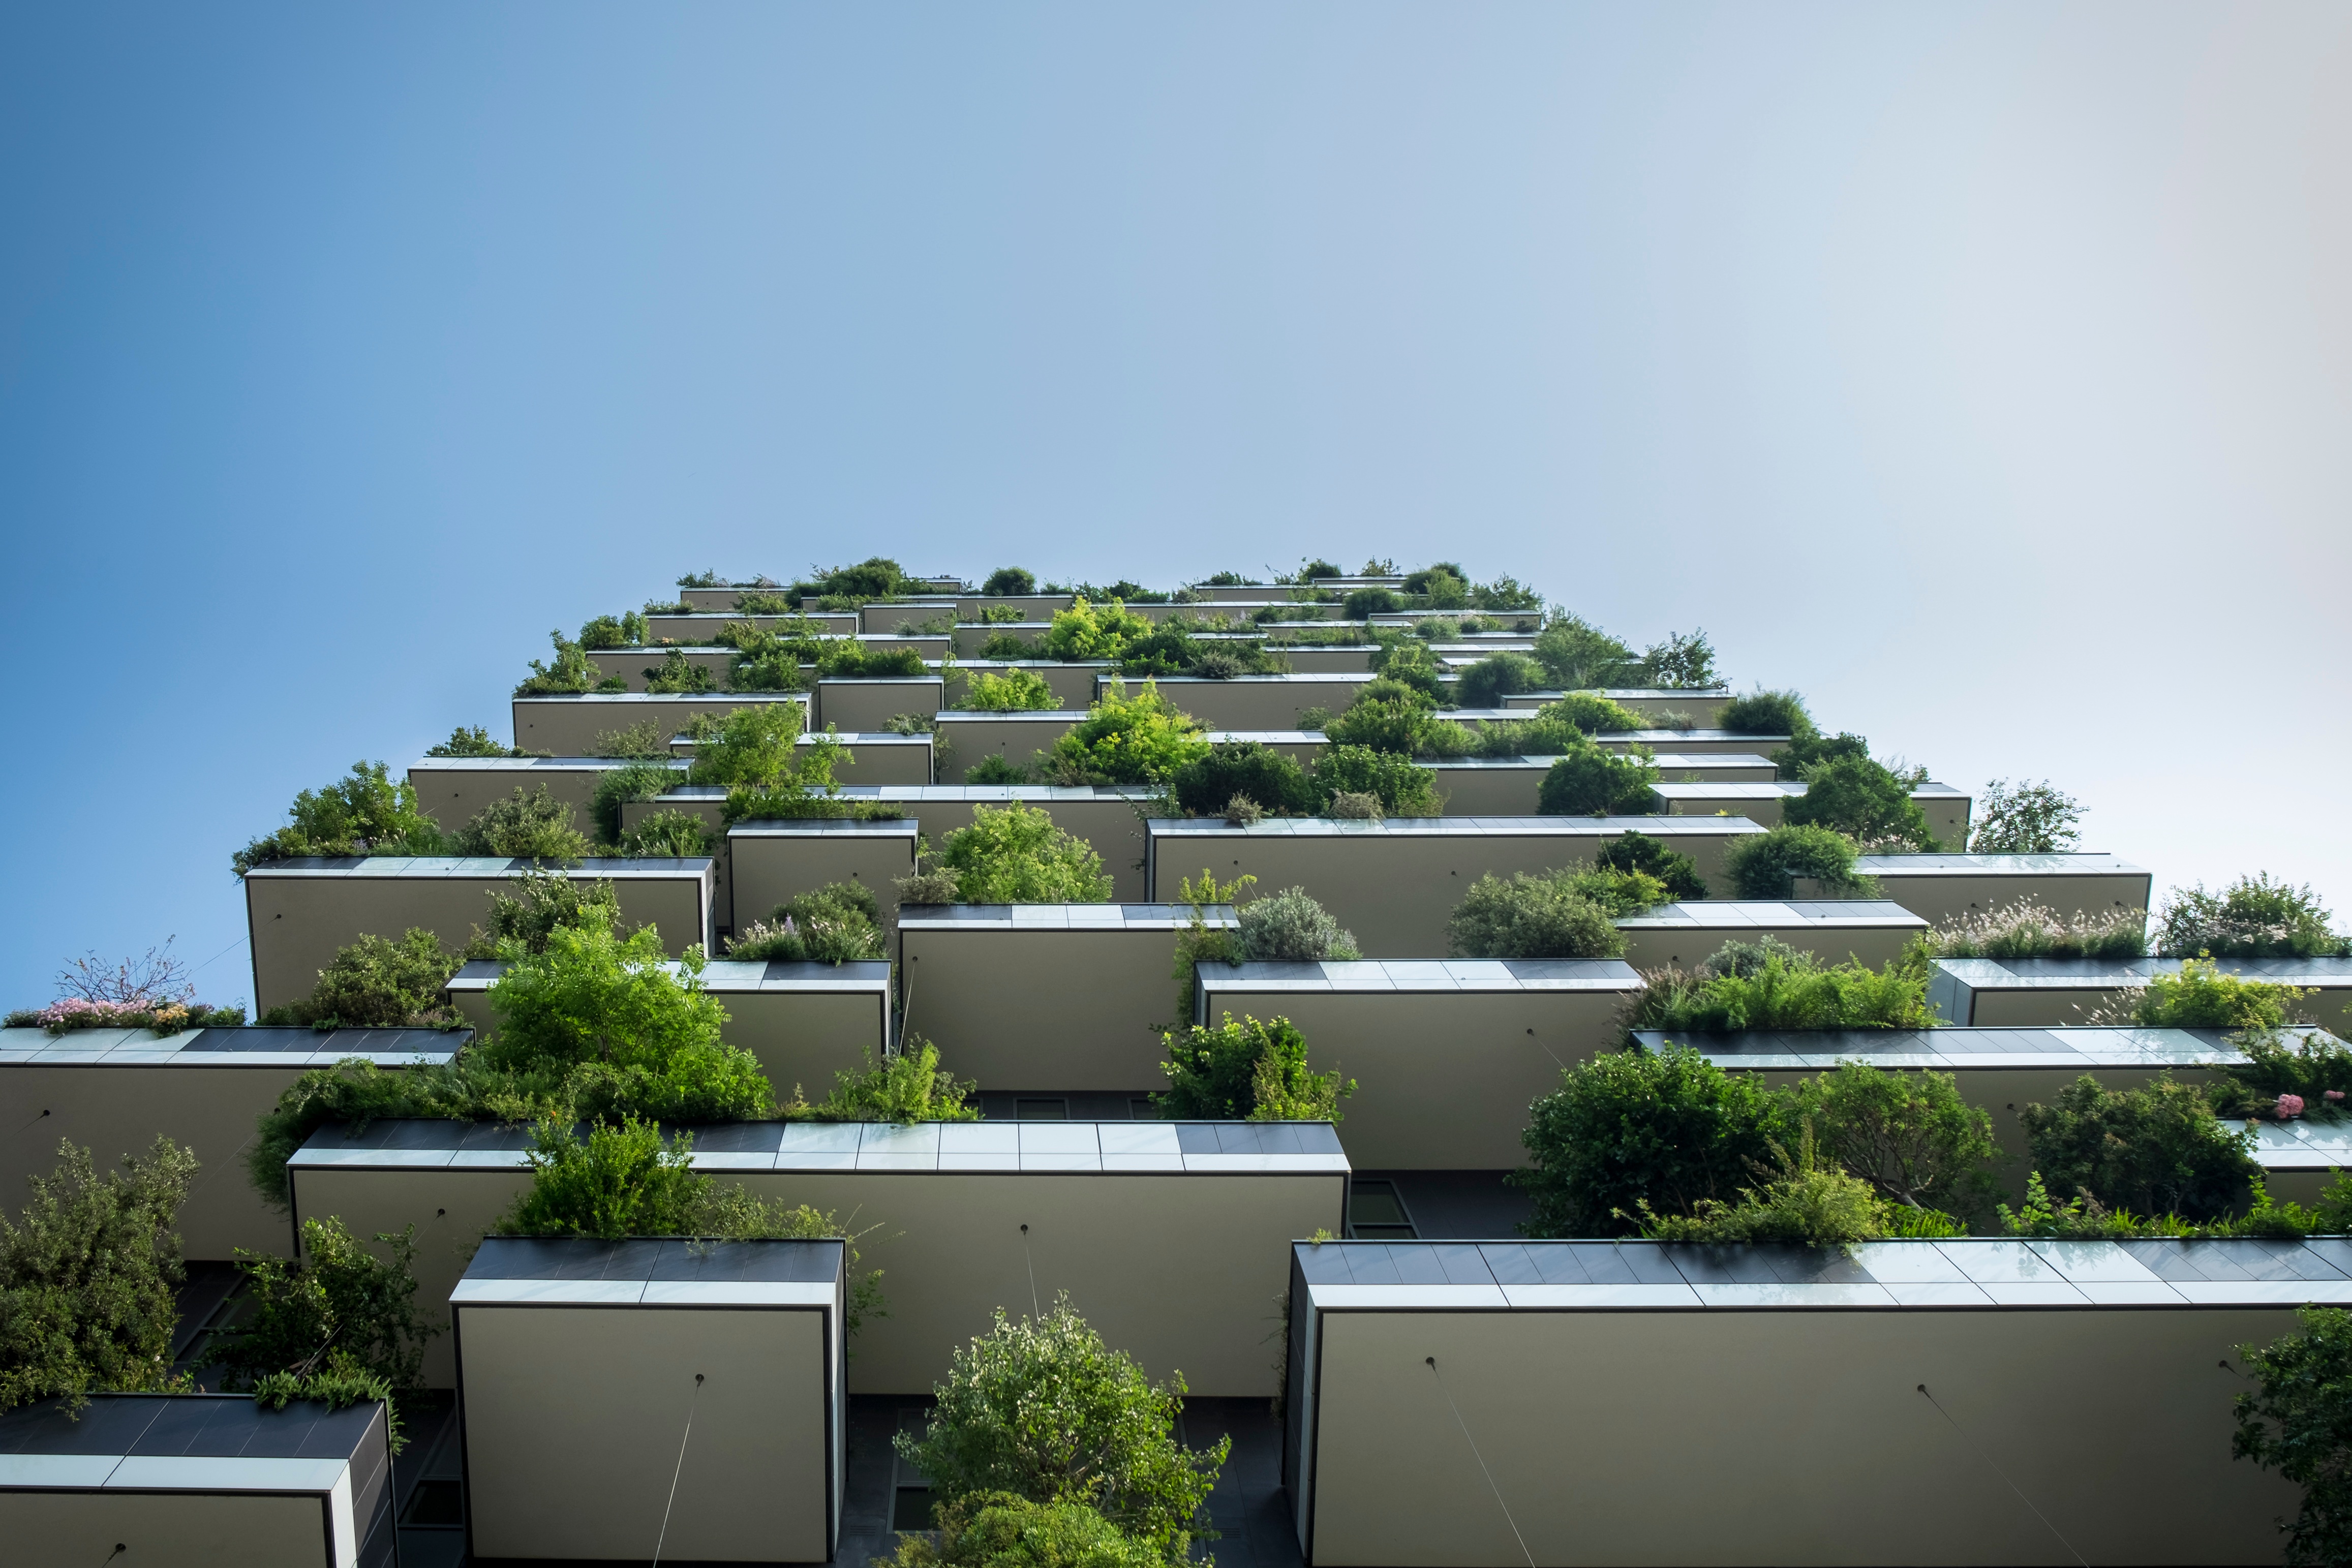
architecture, sky, house, building, home, urban, suburb, green, facade, tower block, design, ecosystem, condominium, neighbourhood, urban design, residential area